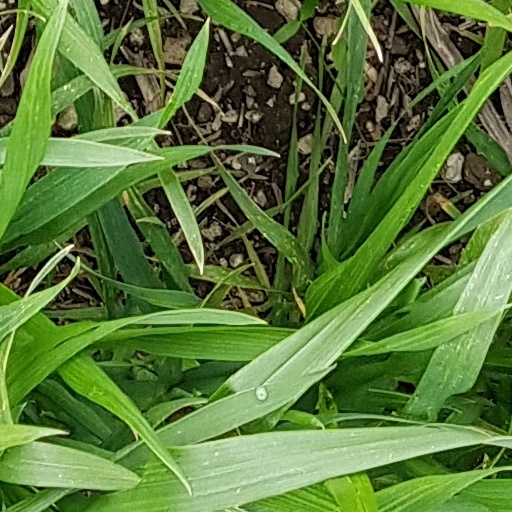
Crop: wheat